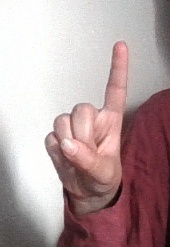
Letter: bb